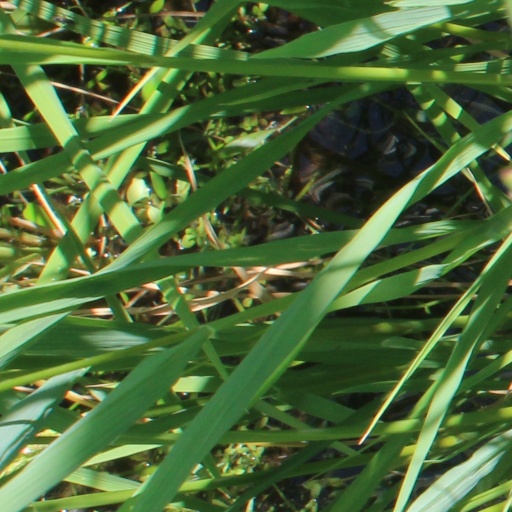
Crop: rice